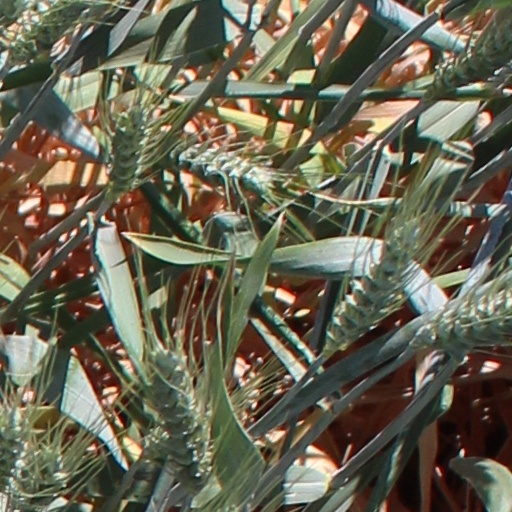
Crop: wheat